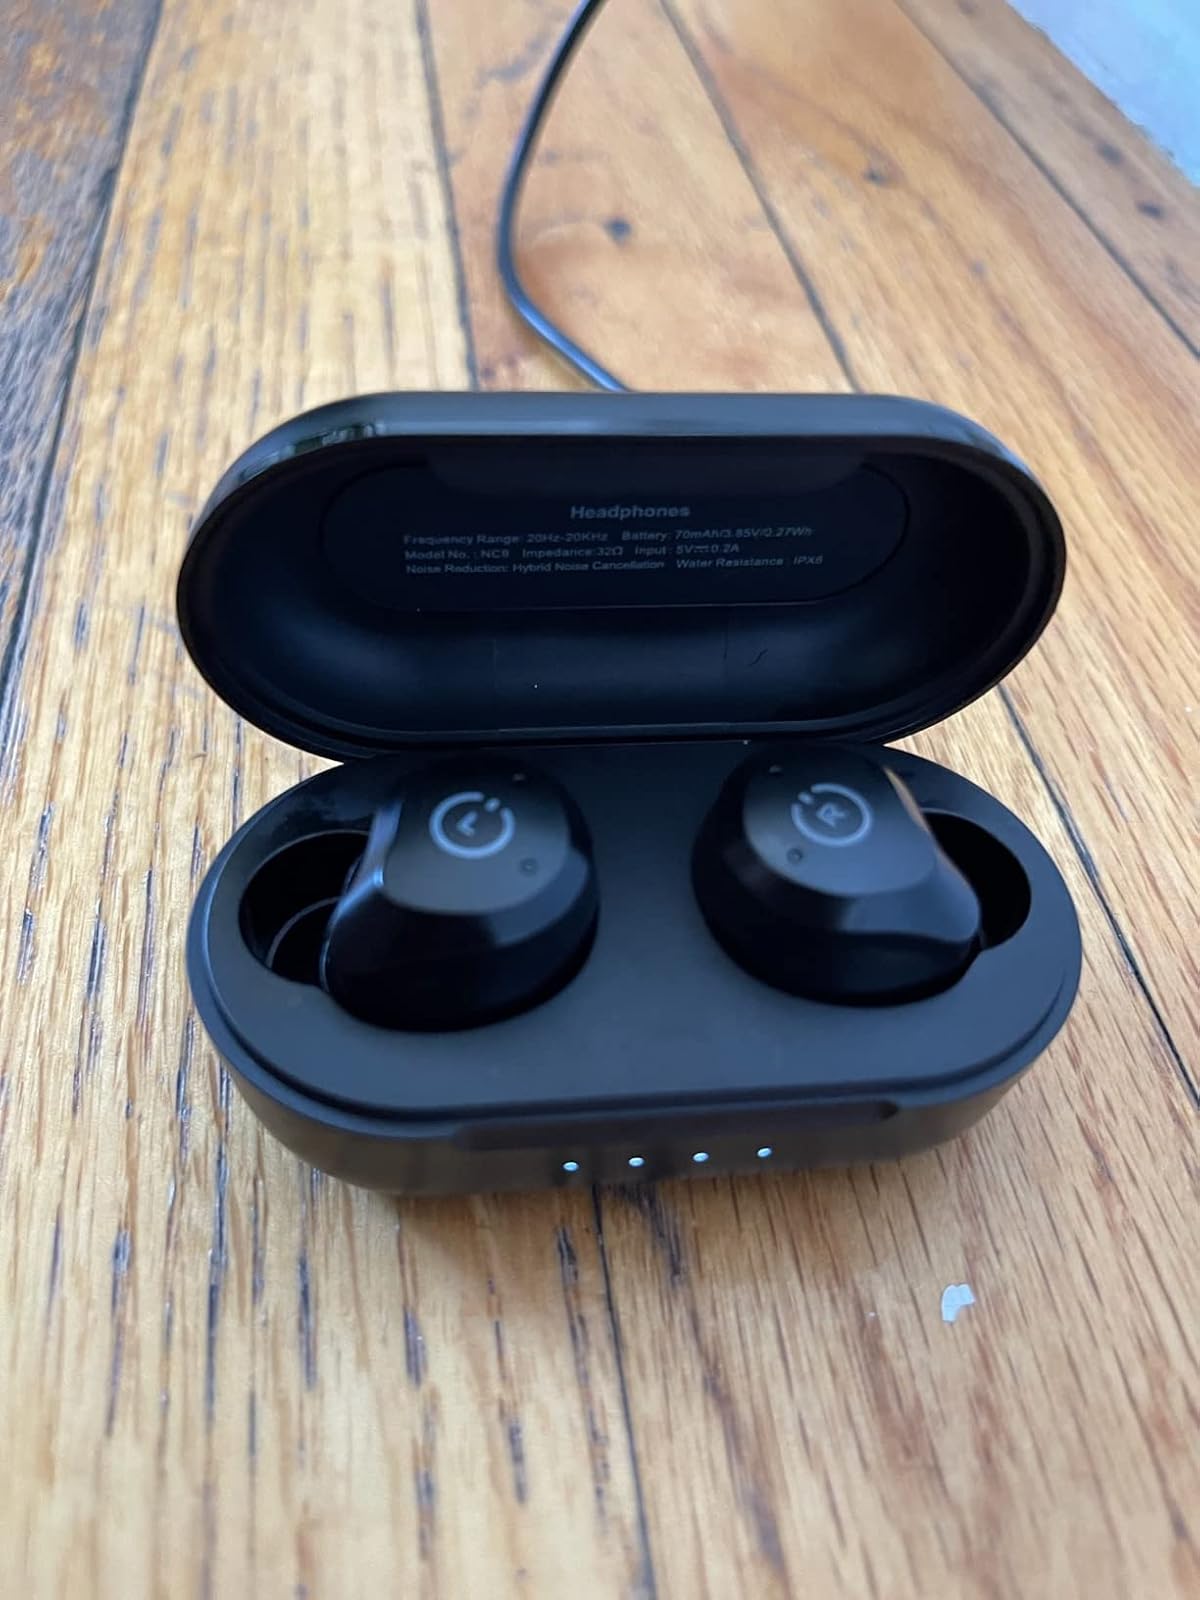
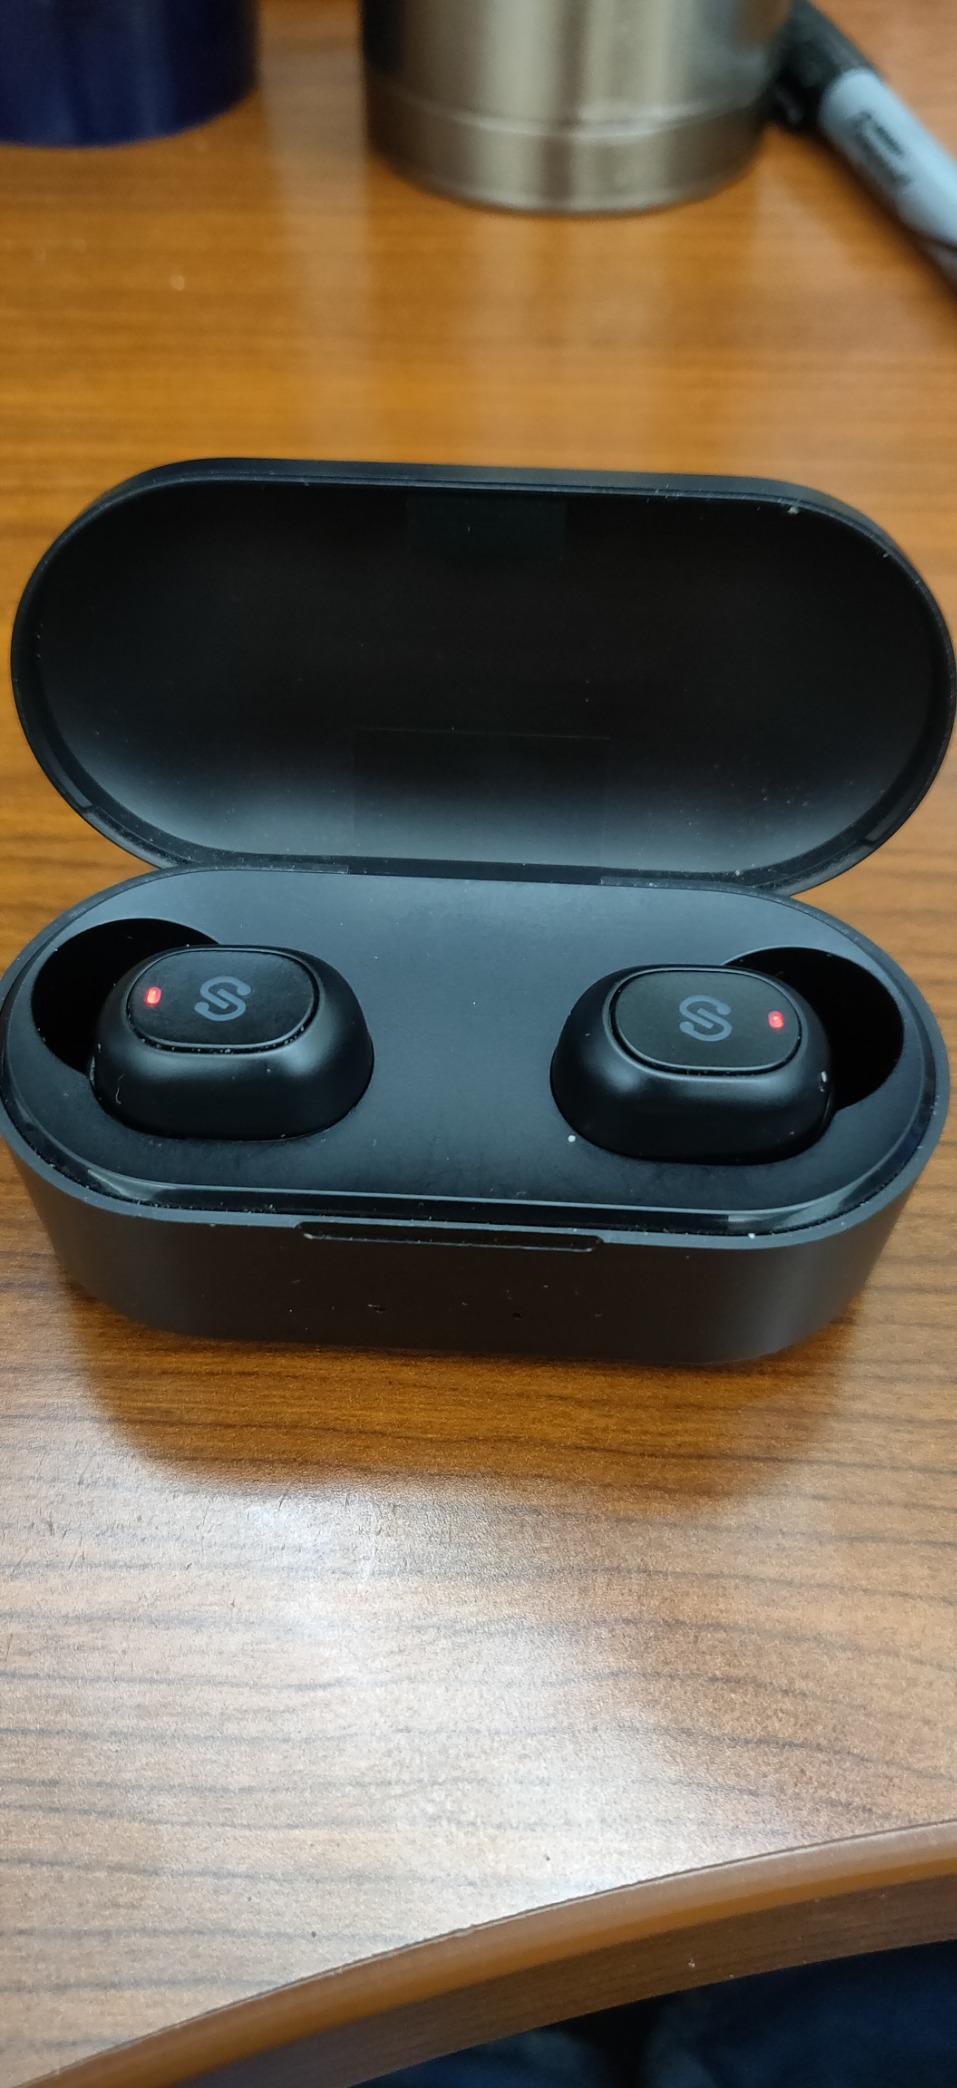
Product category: earbuds
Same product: no